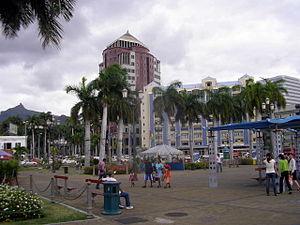
La State Bank Tower est un immeuble de bureaux de Maurice situé dans le centre-ville de Port-Louis. D'une hauteur de 82 mètres, il s'agit du quatrième plus haut bâtiment du pays. Le bâtiment fut construit à l'emplacement de l'ancienne Imprimerie du gouvernement. Avant le début de la construction il y avait des protestations car l'Imprimerie du gouvernement était un monument historique.